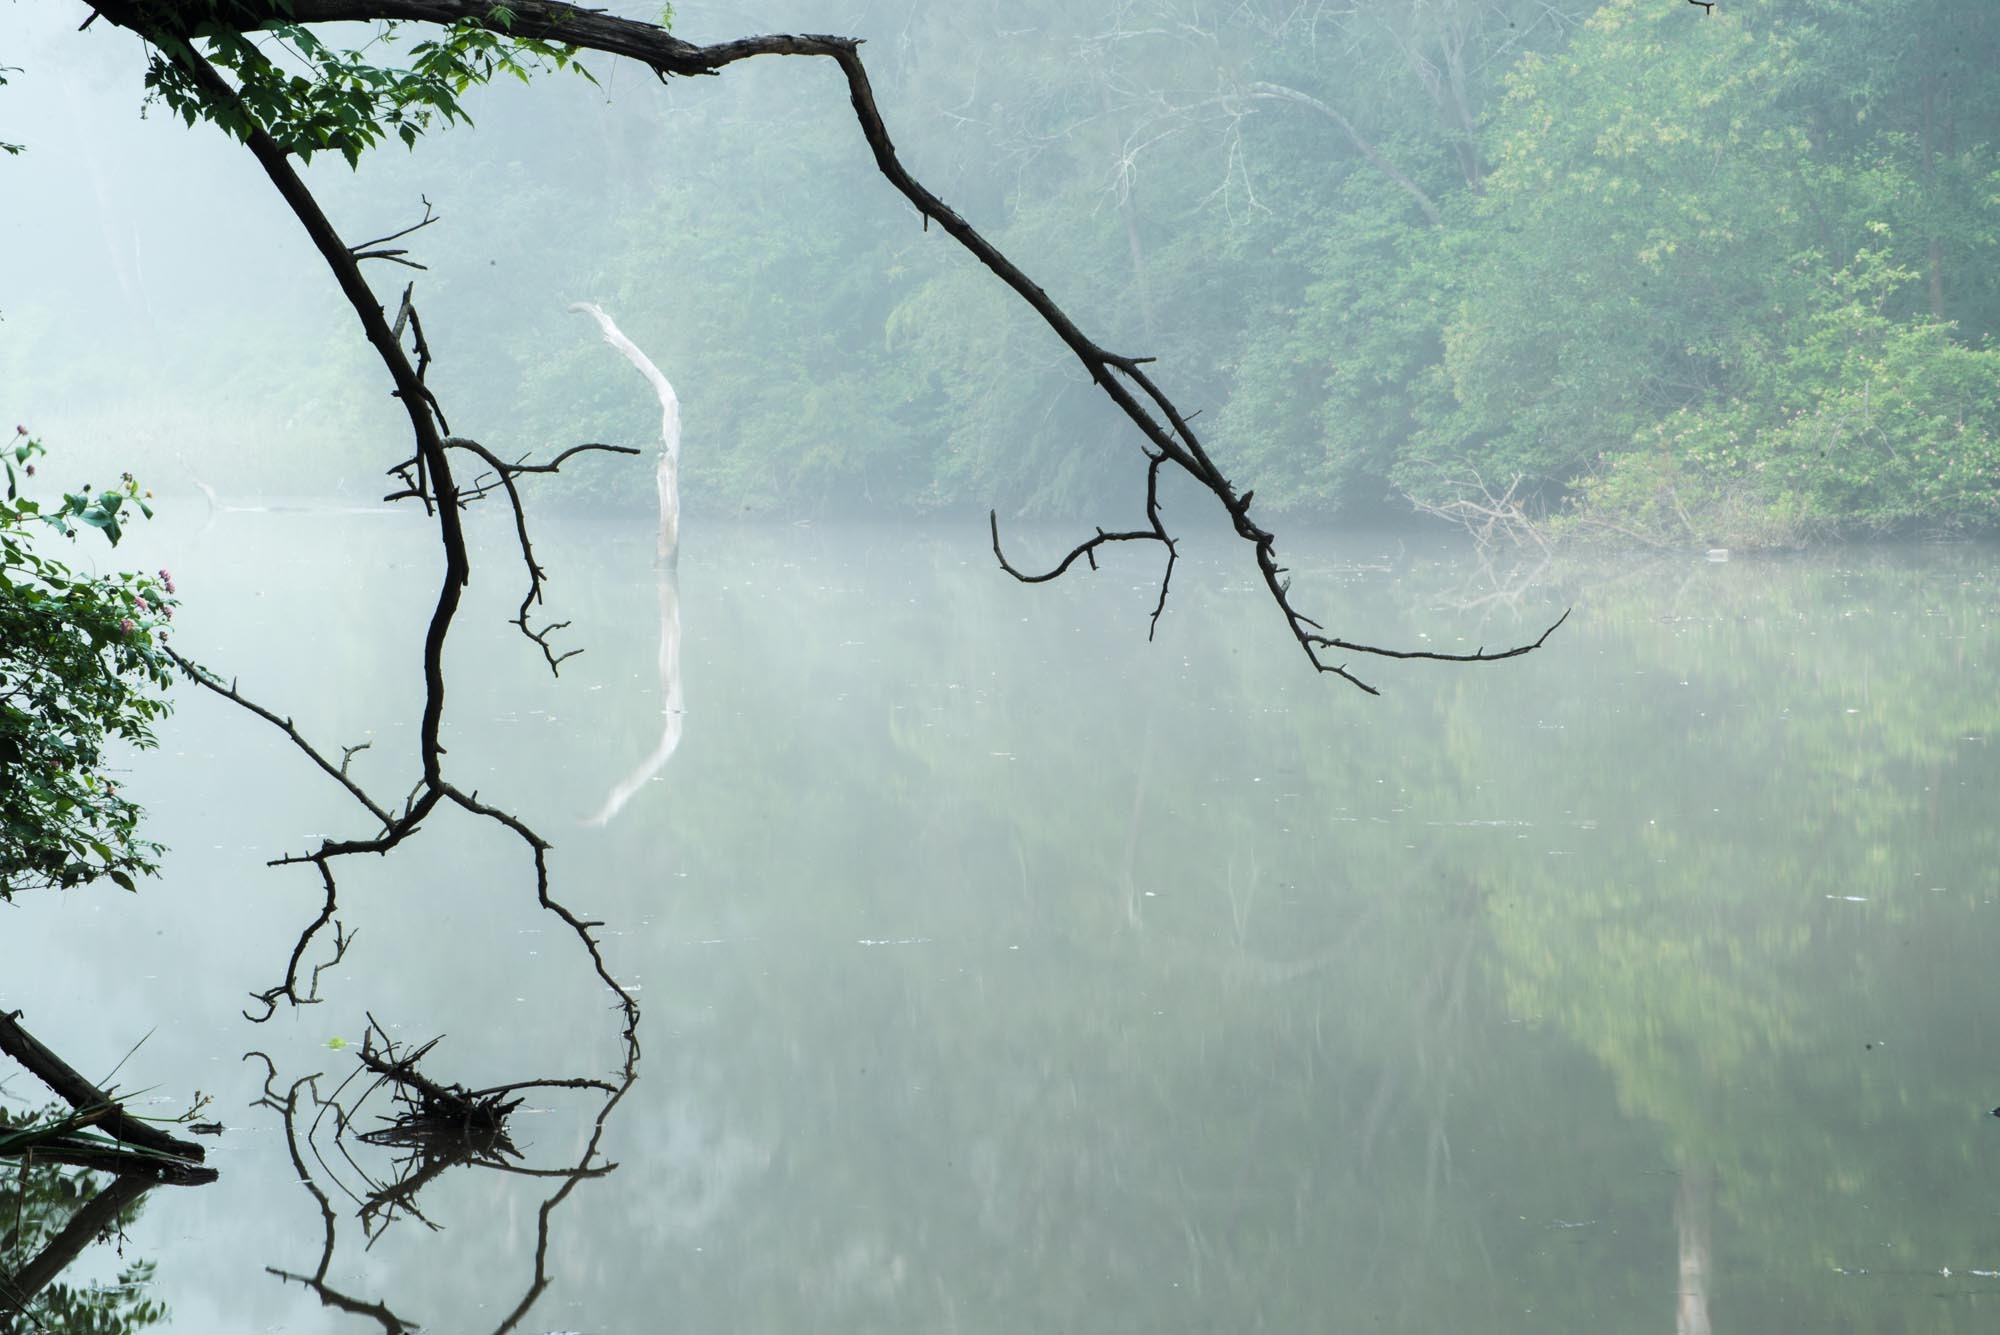
landscape, tree, water, nature, outdoor, wilderness, branch, mist, river, land, wild, environment, reflection, tranquil, scenic, sydney, natural, scenery, australia, atmospheric phenomenon